Beverly Crusher

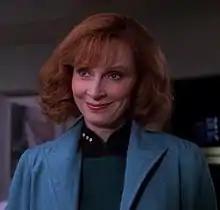

Dr. Beverly Crusher is a fictional character in the "Star Trek" franchise, played by Gates McFadden. Debuting in the television series "", McFadden appeared in every season, except for the second, as well as its spin-off feature films: "Star Trek Generations", "", "", and "". McFadden returned to the role in the third season of "". She also had cameo appearances in "", both as a holographic recreation and the real Crusher.